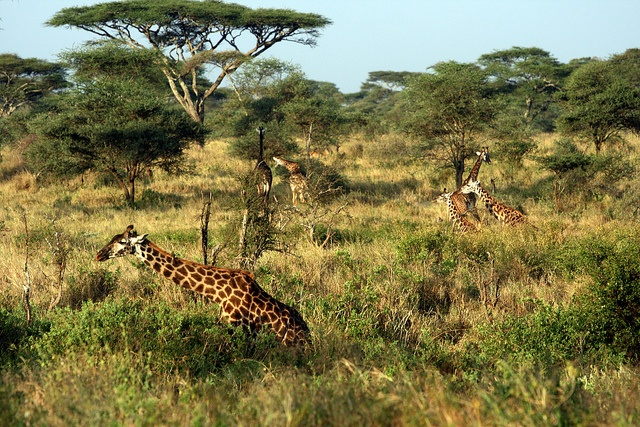
Giraffes walking through tall grass in the Serengeti.
Two sets of coupled giraffes are behind a lone giraffe in a brushy thicket.
A herd of giraffes in tall African grass.
some giraffes walking around a grass land
The giraffes roam the wilderness area in close proximity.